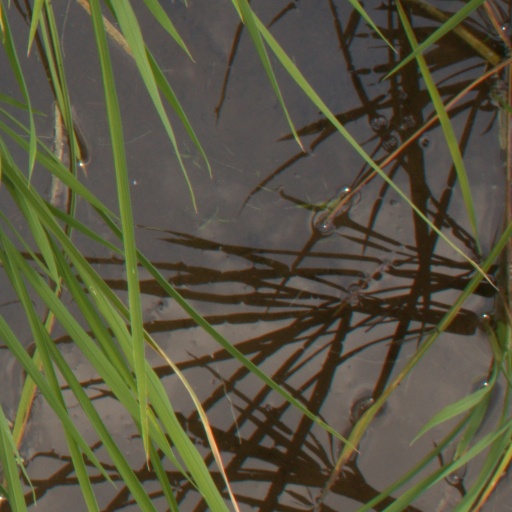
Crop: rice